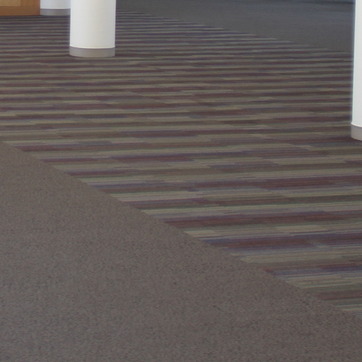
Material: carpet